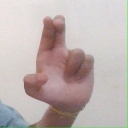
अक्षर: आ